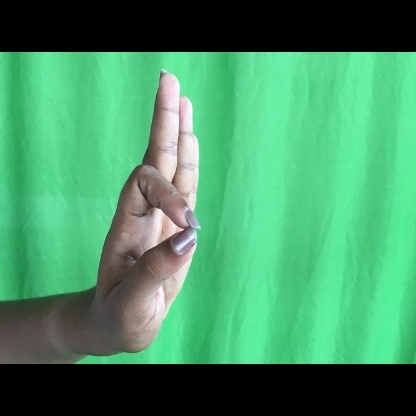
Mudra: Aralam